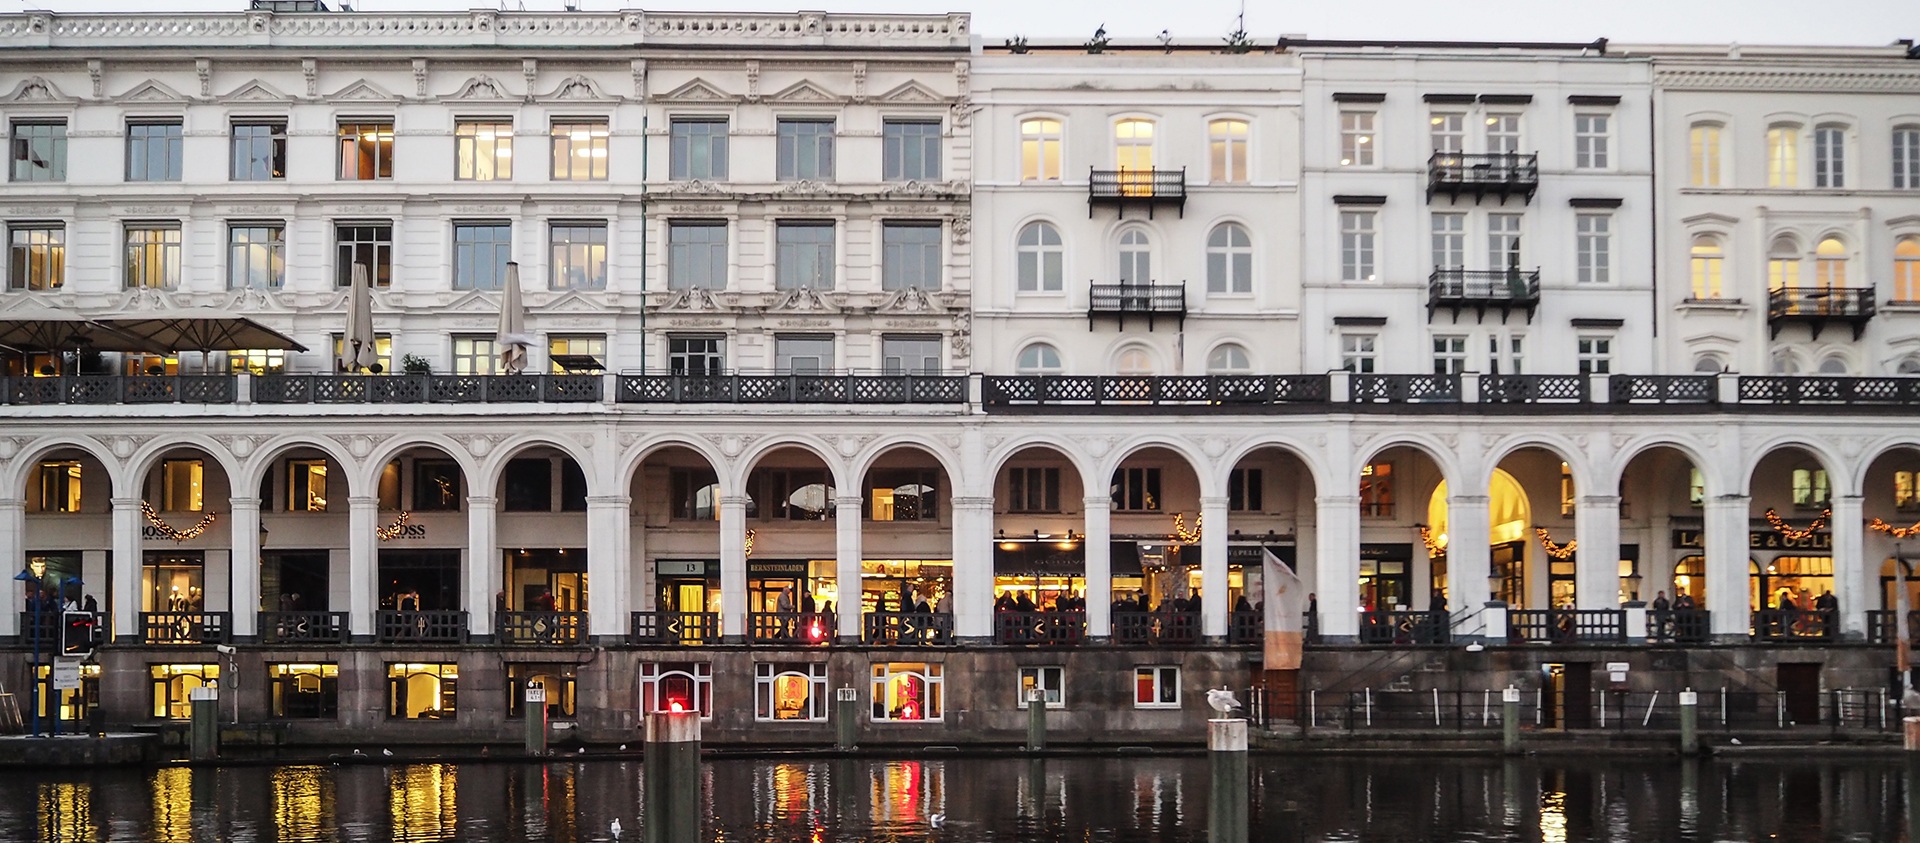
architecture, building, palace, cityscape, plaza, landmark, facade, shopping, waterway, shops, town square, hamburg, alsterarkaden